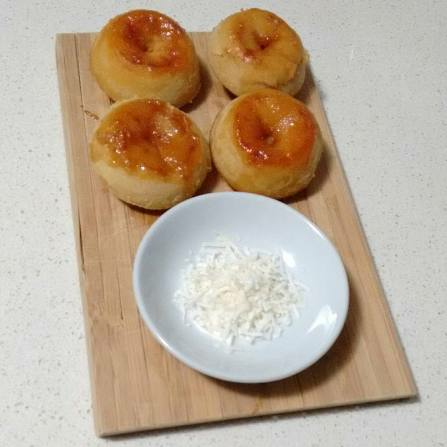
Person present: No